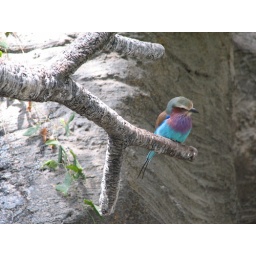
Really colorful bird at the National Zoo in DC.